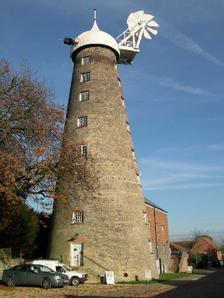
Building: Moulton Windmill
Country: United Kingdom
Year built: 1822
The mill in 2005 Moulton Windmill Moulton Windmill in the Lincolnshire village of Moulton , between Spalding and Holbeach is a restored windmill claimed to be the tallest tower mill in the United Kingdom. The nine-storeyed  mill is 80 ft (24.4 metres) to the curb and 100 ft (29.6 metres) to top of the ogee cap. In full working order again with its (or her) four patent sails on, Moulton mill is the tallest working windmill in Great Britain and one of the tallest worldwide. (The 9-storey tower windmill at Sutton , near Stalham , Norfolk has about 67 ft 6 in to the curb, 79 ft 6 in to the top of the Norfolk boat-shaped cap). The mill, built in c. 1822 by Robert King, was a fully functioning windmill, grinding wheat and other products. However, on 20 December 1894, the sails were damaged in a harsh gale and were removed in 1895. Soon afterwards, a steam system was installed to power the mill. A. W. Tindall leased it from the King family from 1890 until 1921. The Biggadike family, who took over tenancy of the mill in 1924 continued to mill, albeit small quantities of animal feed, until 1995. A local campaign was established to restore the Grade I listed mill to full working condition. In 2003, the mill featured on the first series of BBC2 's Restoration with Tim Wonnacott as its Celebrity Advocate. The project won a large Heritage Lottery Fund grant, which, along with many fundraising events has meant that the "Friends of Moulton Mill" campaign has succeeded in raising enough money to restore and refurbish the mill's structure and add a new cap. The new white ogee cap, (which weighs 14 ton) is visible for miles across the flat Fenland landscape. A café and shop has also been built, and the mill has disabled access, allowing disabled visitors to see some of the mill's inner workings. The Friends of Moulton Mill have encouraged local people to "sponsor" a sail shutter. In March 2007, the mill ground flour again. The reefing gallery, an external balcony which is 40 ft from the ground, was restored in June 2008. New sails were fitted on 21 November 2011 to complete the restoration of the mill. The community restoration took 14 years to complete at a cost of nearly £2m. On 28 April 2013 the first bag of flour in over 100 years was ground with wind power . References